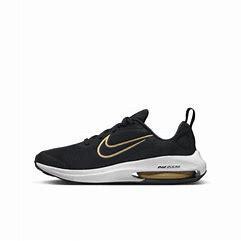
Brand: Nike
Model: Air Zoom Arcadia 2